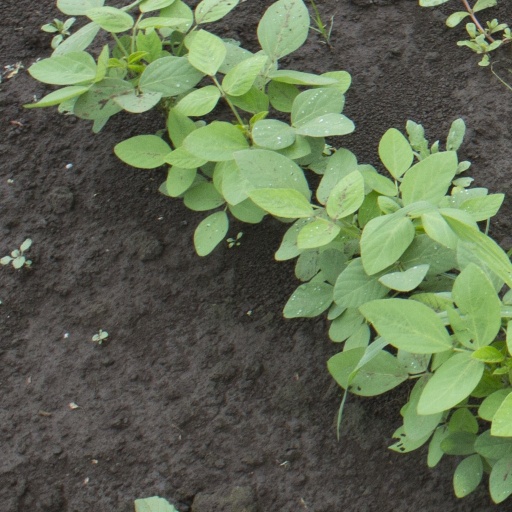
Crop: soybean